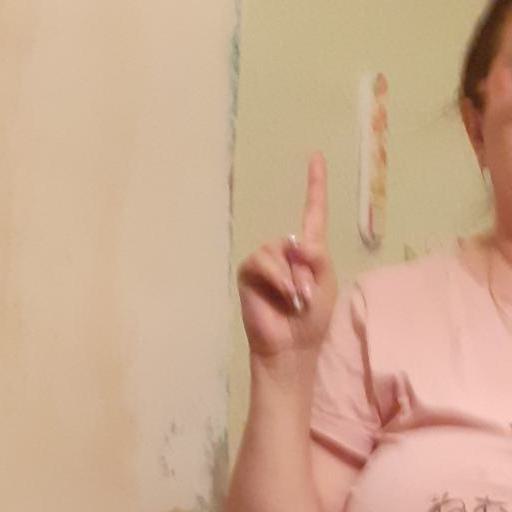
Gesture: one